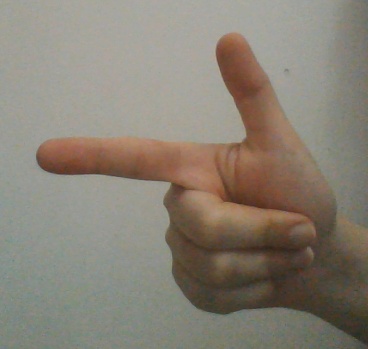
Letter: yaa